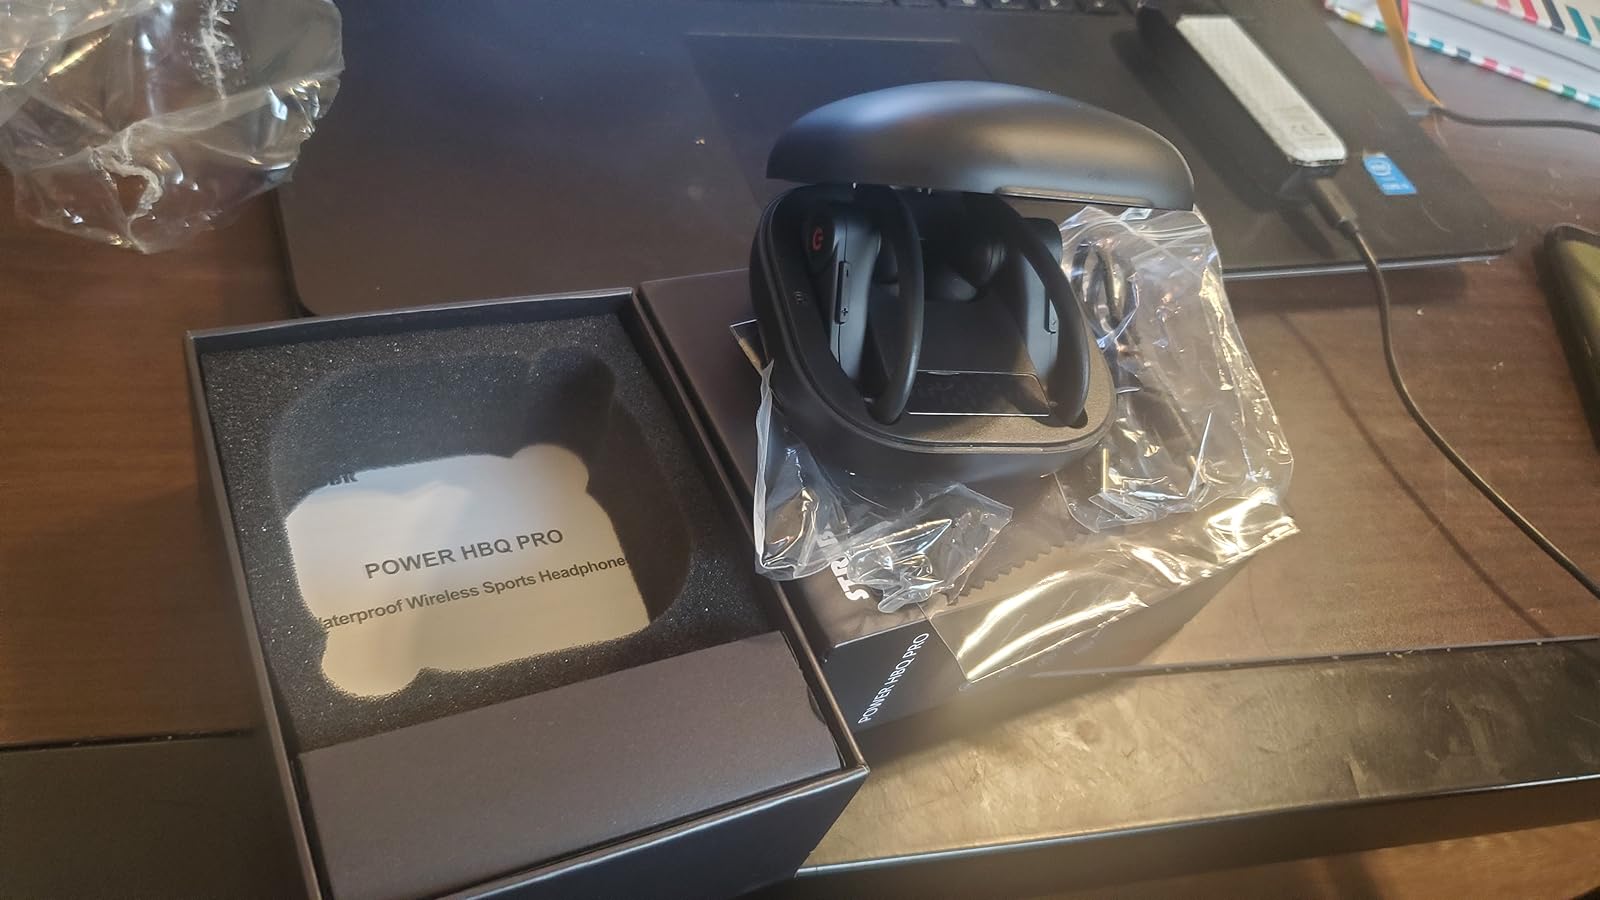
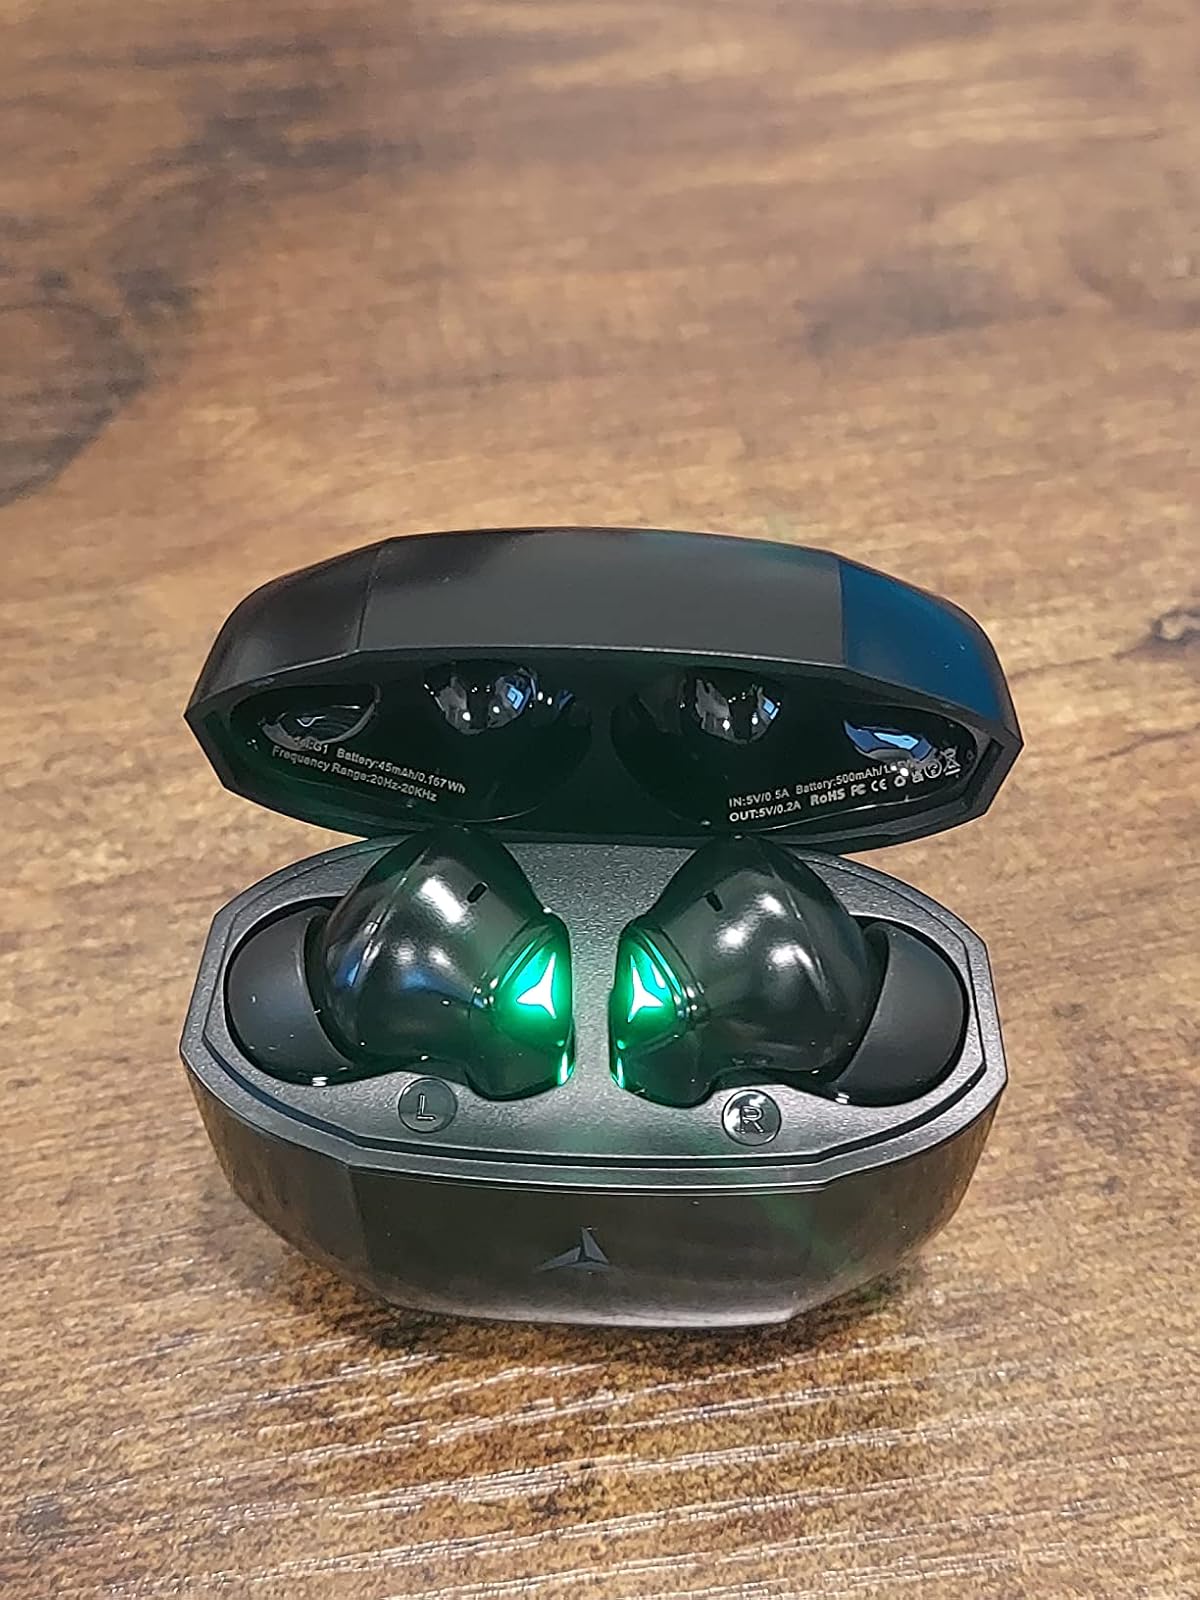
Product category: earbuds
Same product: no